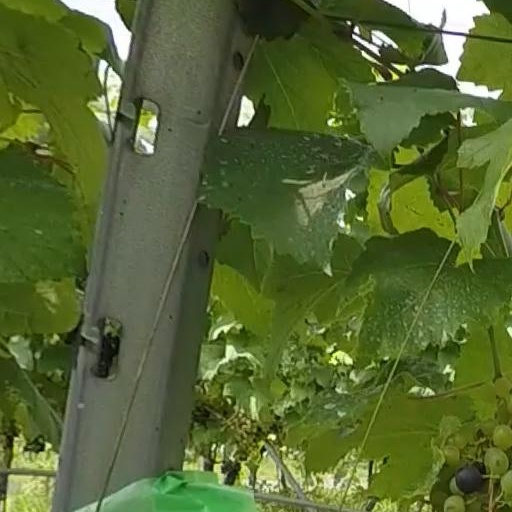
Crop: grape